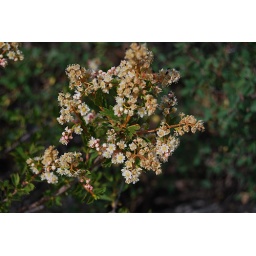
flowers in the lava beds, lava cast forest near Bend Oregon